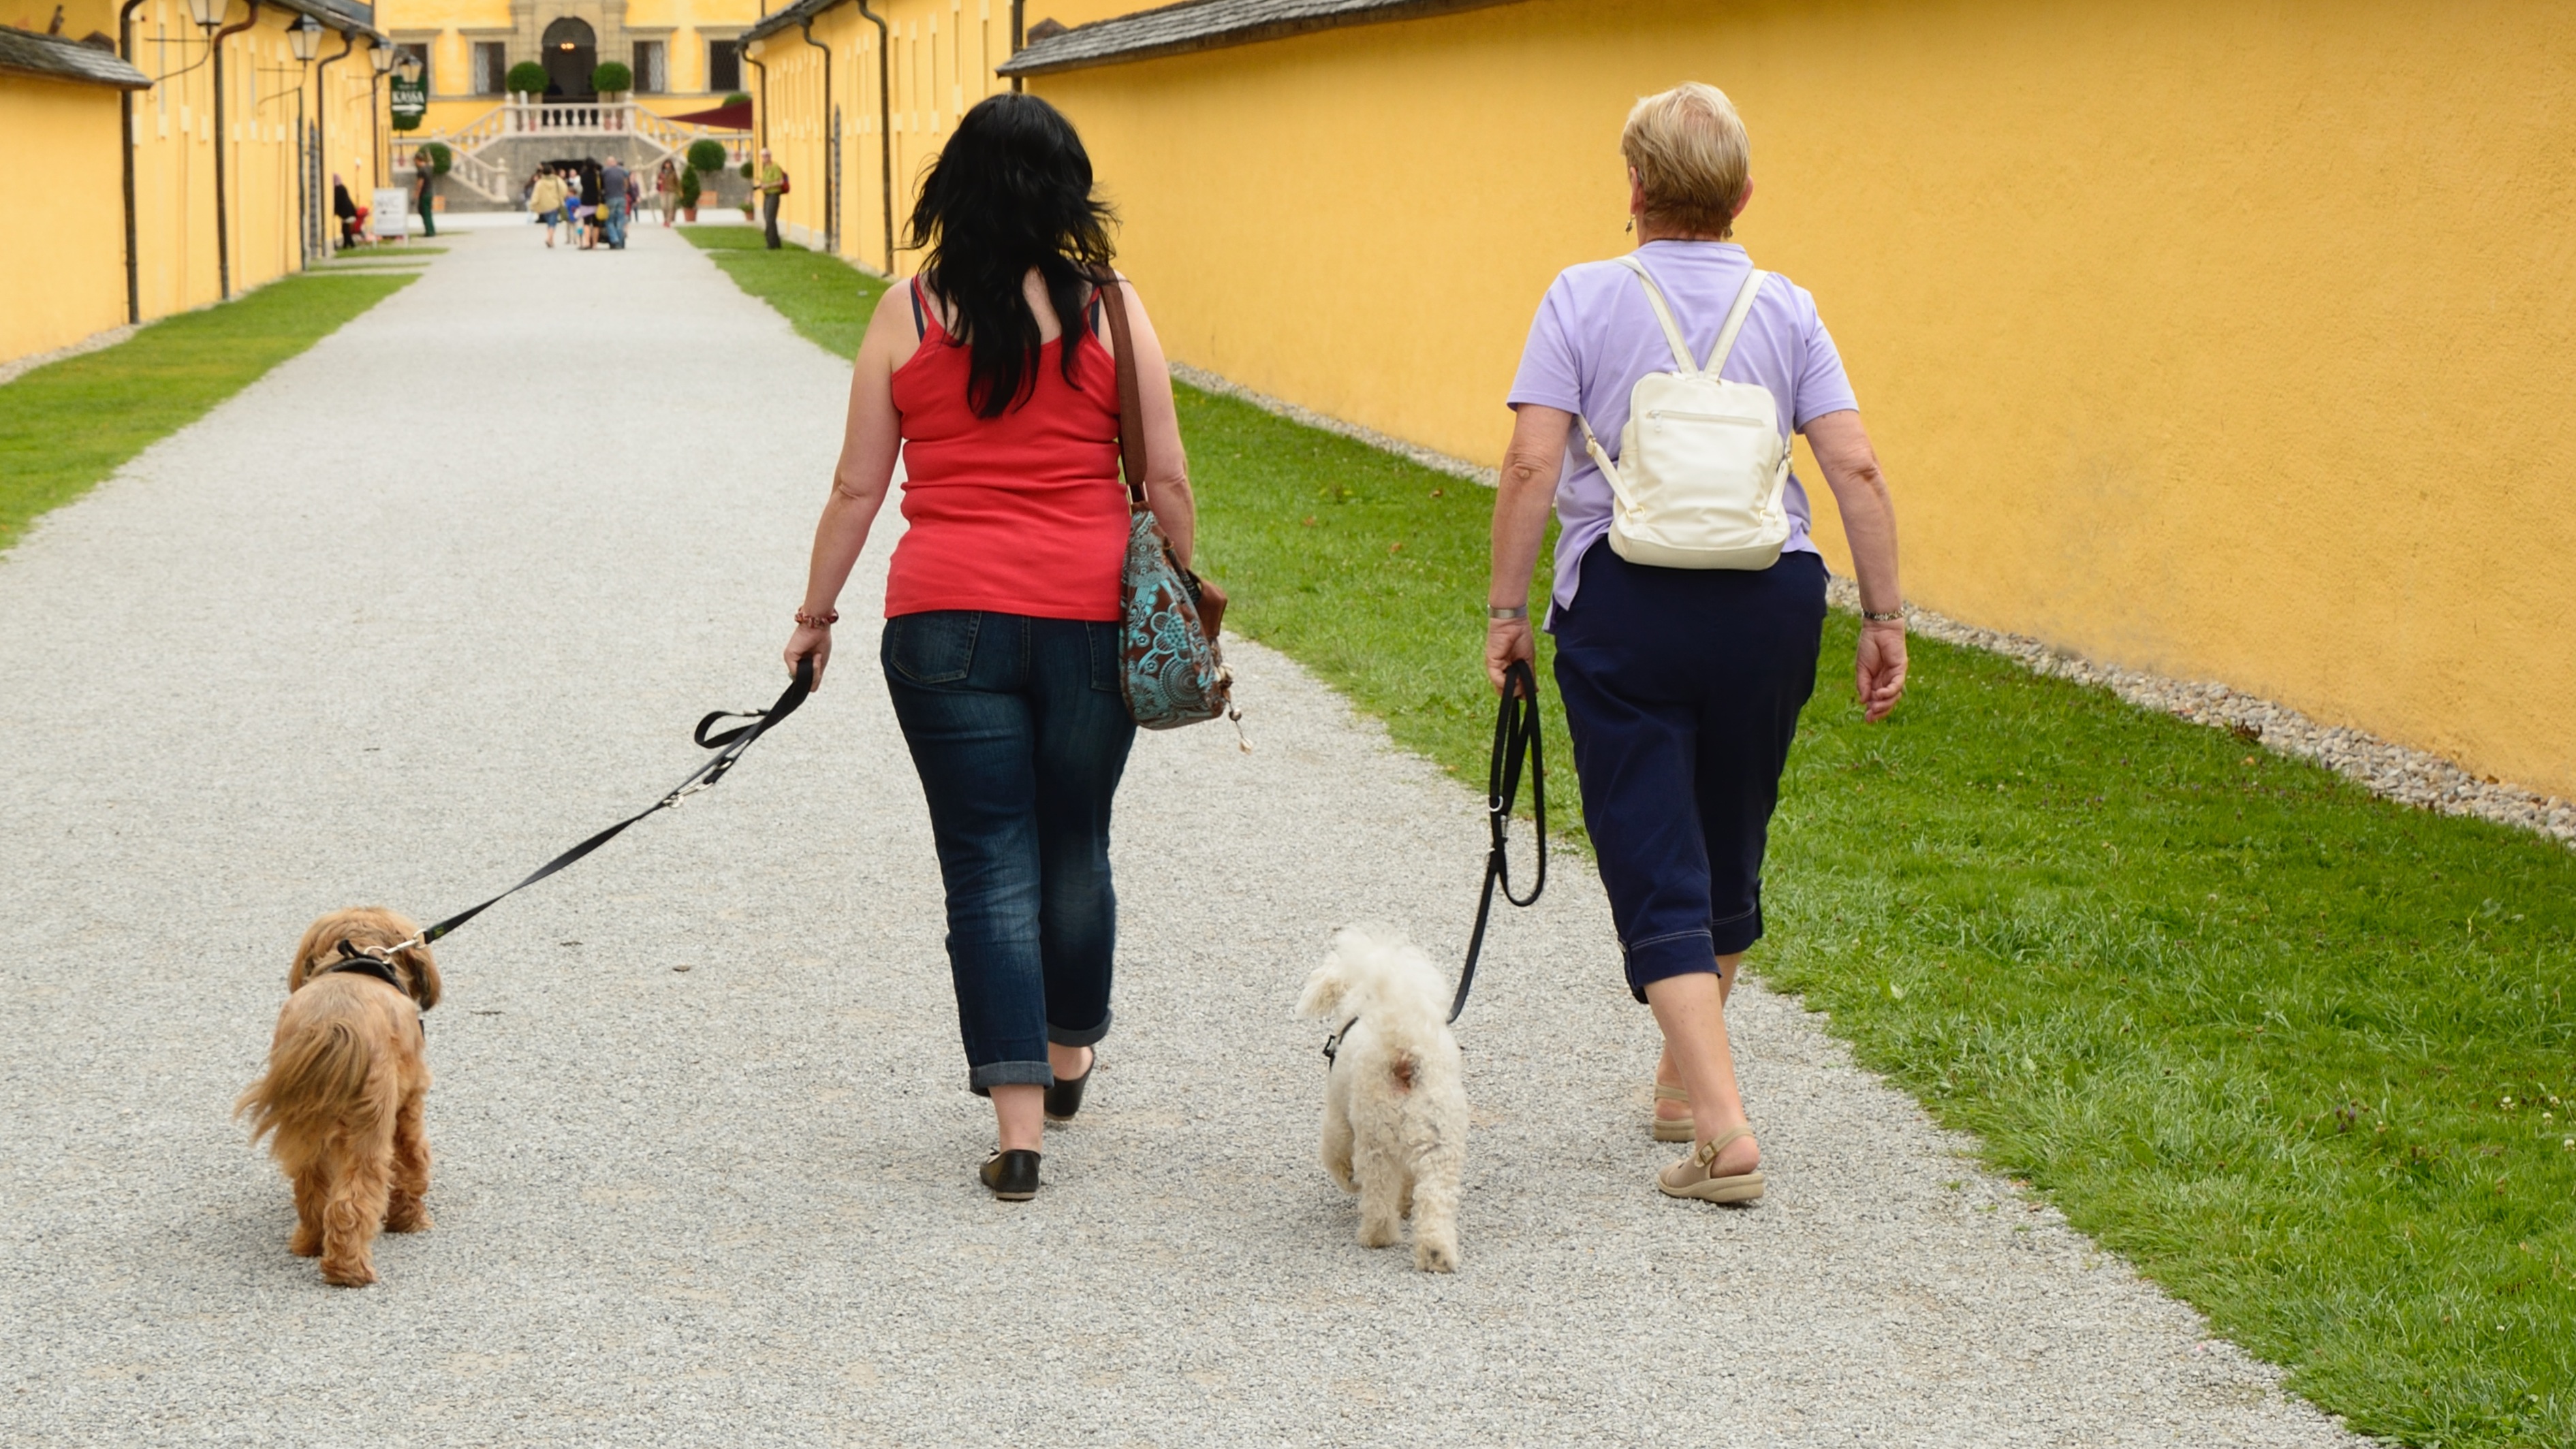
walking, person, woman, old, dog, walk, young, holiday, human, together, leisure, mother, women, go, daughter, recovery, personal, go walkies, dog walking, dog like mammal